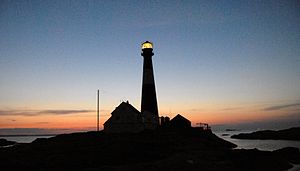
Færder nationalpark
Færder nasjonalpark er en nationalpark i Færder kommune i Vestfold og Telemark fylke i Norge. Parken blev oprettet 23. august 2013 for at «bevare et større naturområde med repræsentative økosystemer ved kysten i ydre Oslofjord med særlig vægt på landskab, naturtyper, arter og geologiske forekomster på land og i hav og som er uden større naturindgreb».